James Gillick

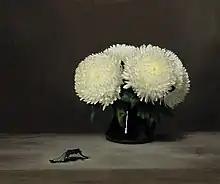
'Chrysanthemums', 2009

Gillick gained a degree in Landscape Architecture from Cheltenham and Gloucester College in 1993. He is the son of Catholic activist Victoria Gillick, and theatre set designer and former UKIP county councilor Gordon Gillick.